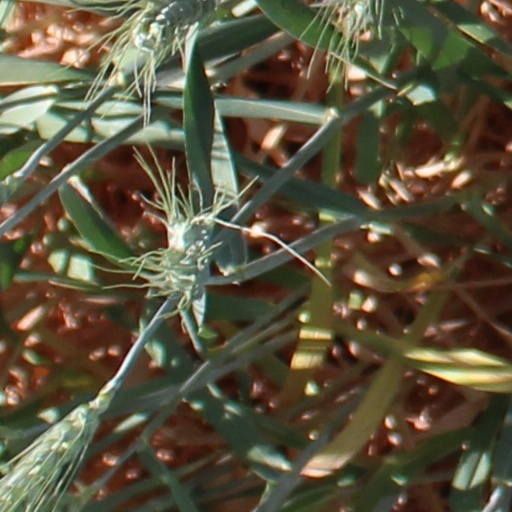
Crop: wheat